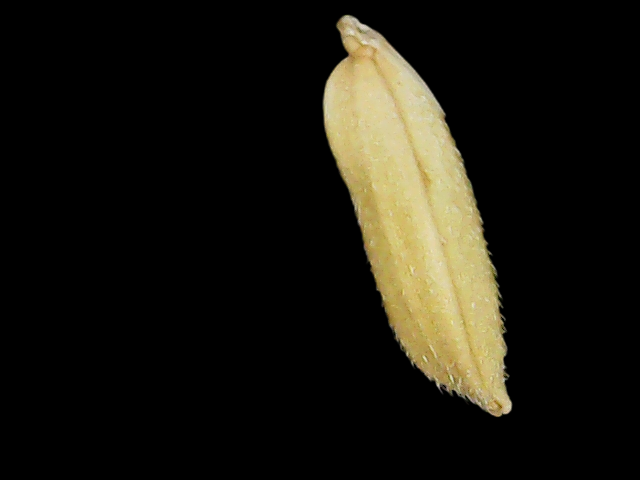
Rice variety: Binadhan26